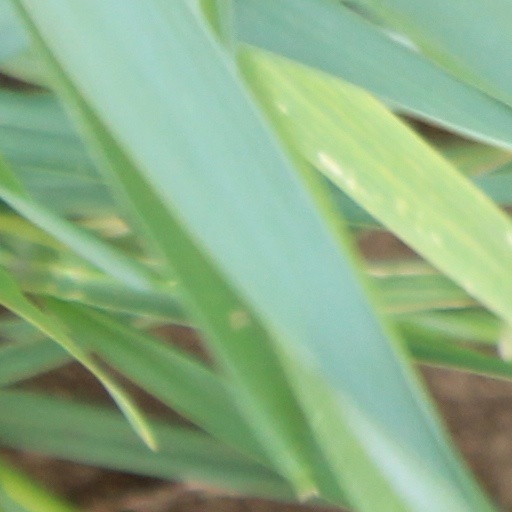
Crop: wheat